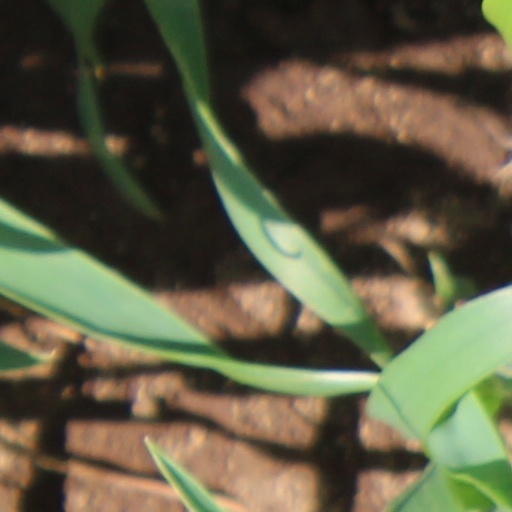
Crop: wheat